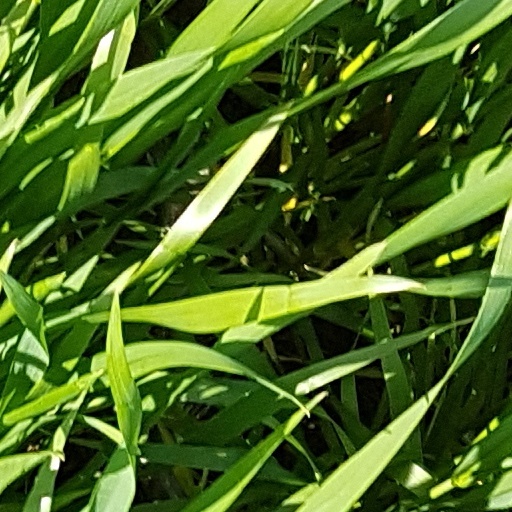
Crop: wheat